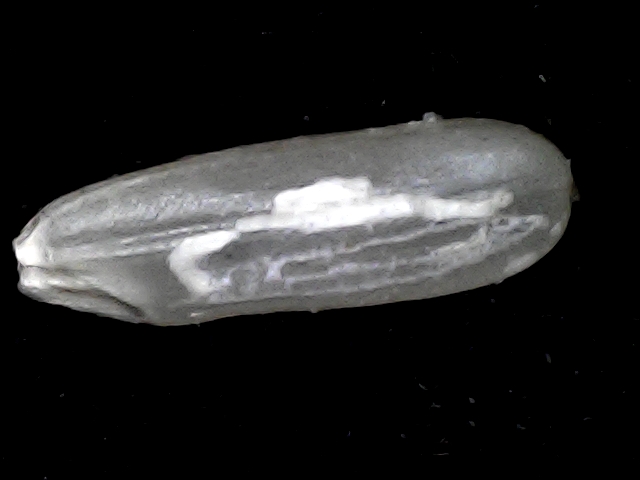
Rice variety: BD87